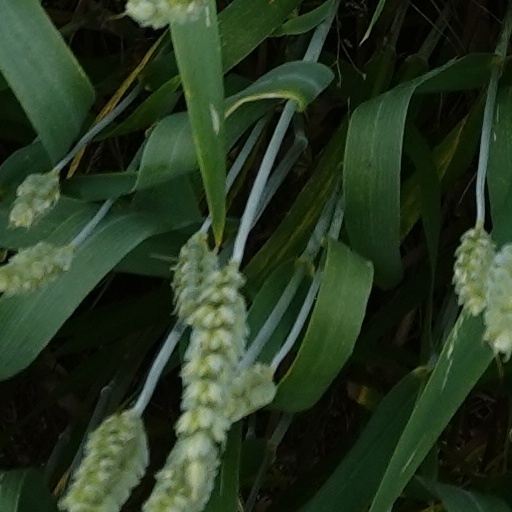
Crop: wheat